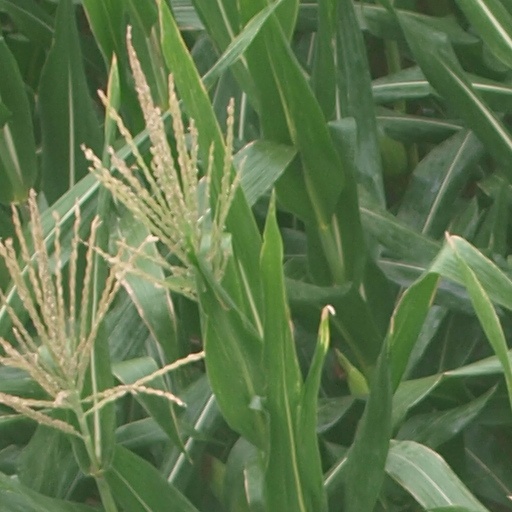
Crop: maize; corn